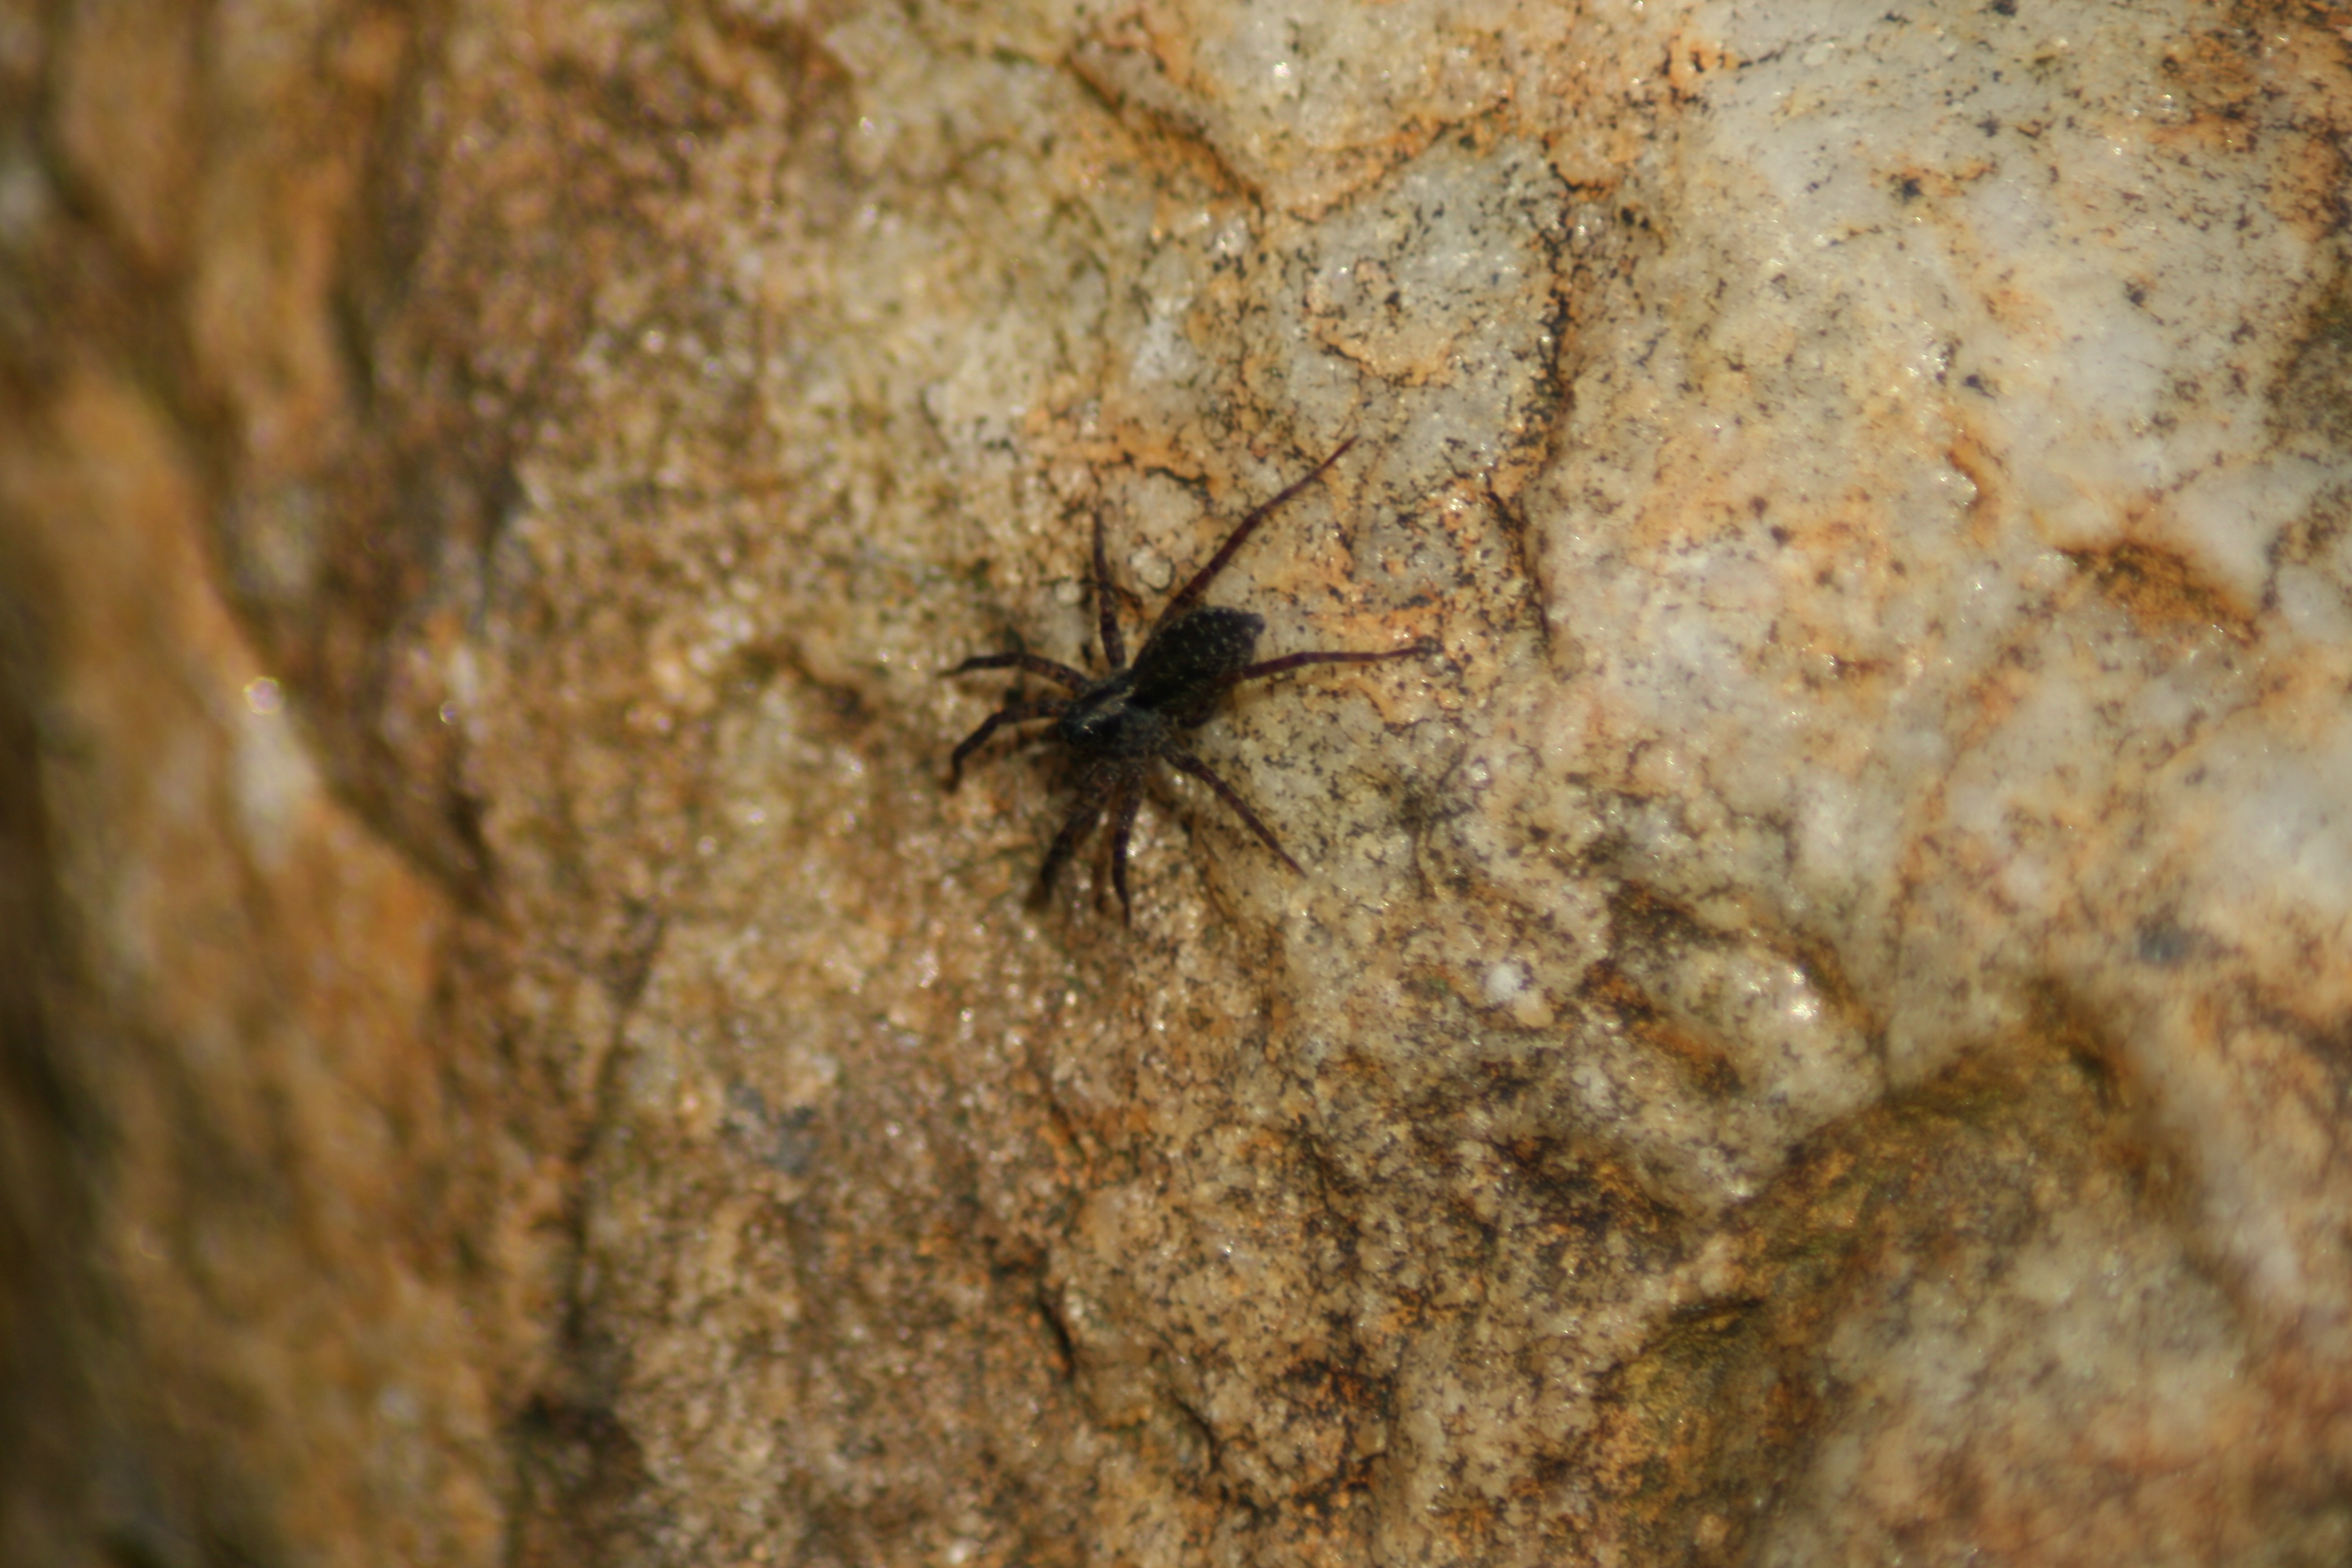
wildlife, insect, soil, garden, fauna, invertebrate, close up, spider, animals, macro photography, arthropod, wolf spider